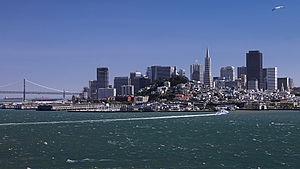
La Californie est un État des États-Unis qui fait partie de la région de la Sun Belt dans l’Ouest américain. La Californie est l'État le plus peuplé du pays. Il est situé sur la côte ouest et bordé au sud par le désert de Sonora, à l'est par le Grand Bassin des États-Unis et au nord par les monts Klamath. La façade océanique suit entièrement le relief des chaînes côtières du Pacifique au-delà desquelles s'étend la Vallée Centrale sur les contreforts de la Sierra Nevada.